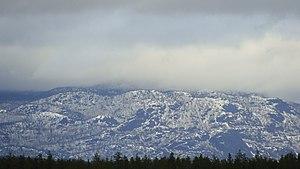
Monts Valin, au Saguenay (Québec, Canada)
Les monts Valin ou monts Sainte-Marguerite sont un massif montagneux de la chaîne des Laurentides situé sur la rive nord du fleuve Saint-Laurent et de la rivière Saguenay, à 35 km au nord-est de la ville de Saguenay au Québec.